Sam H. Stept

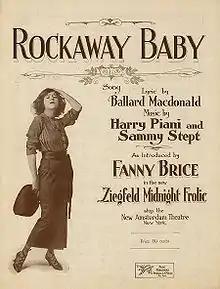
"Rockaway Baby" sheet music cover with photo of Fanny Brice

Samuel Howard Stept (aka Sammy Stept; 18 September 1897 – 1 December 1964) was an American songwriter who wrote for Broadway, Hollywood and the big bands. He became known simply as Sam Stept or Sam H. Stept – he rarely used his full middle name.